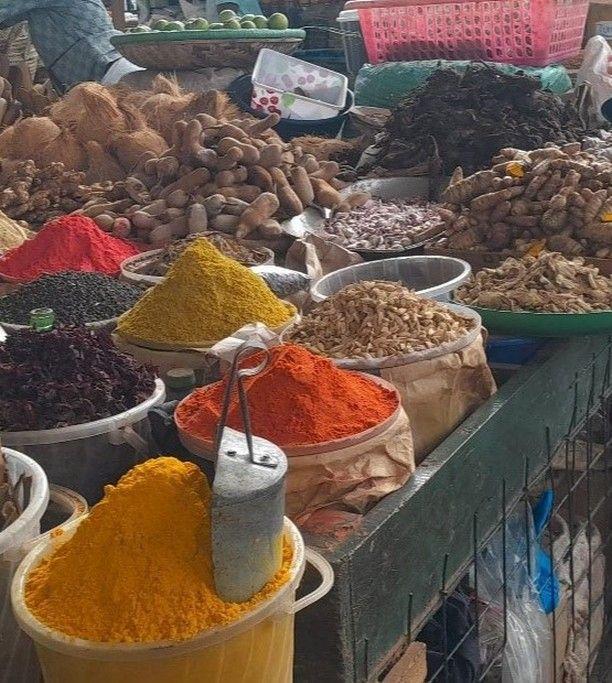
Hii ni soko na soko hili kuna bidha mbalimbali Kuna nazi, kuna ukwaju pia kuna vitu ambavyo vimesiagwa kuna vingine havijasagwa vina rangi tofauti tofauti,  viungo tofauti tofauti ambavyo vinatumika katika upishi na vinapendeza kweli kweli.